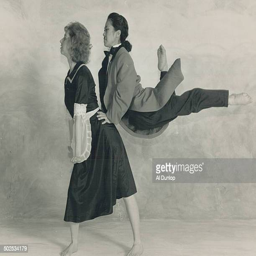
person a founder defies gravity with person